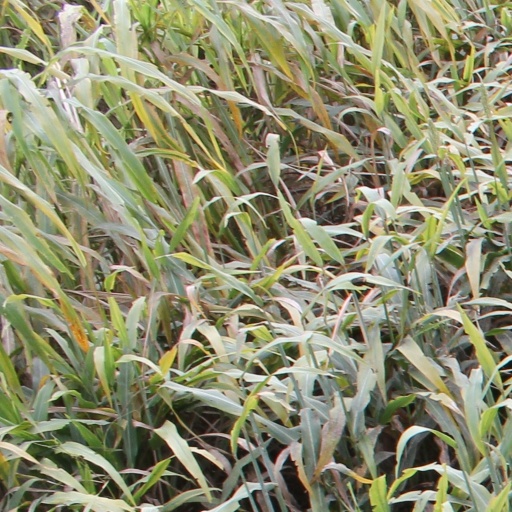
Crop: sorghum